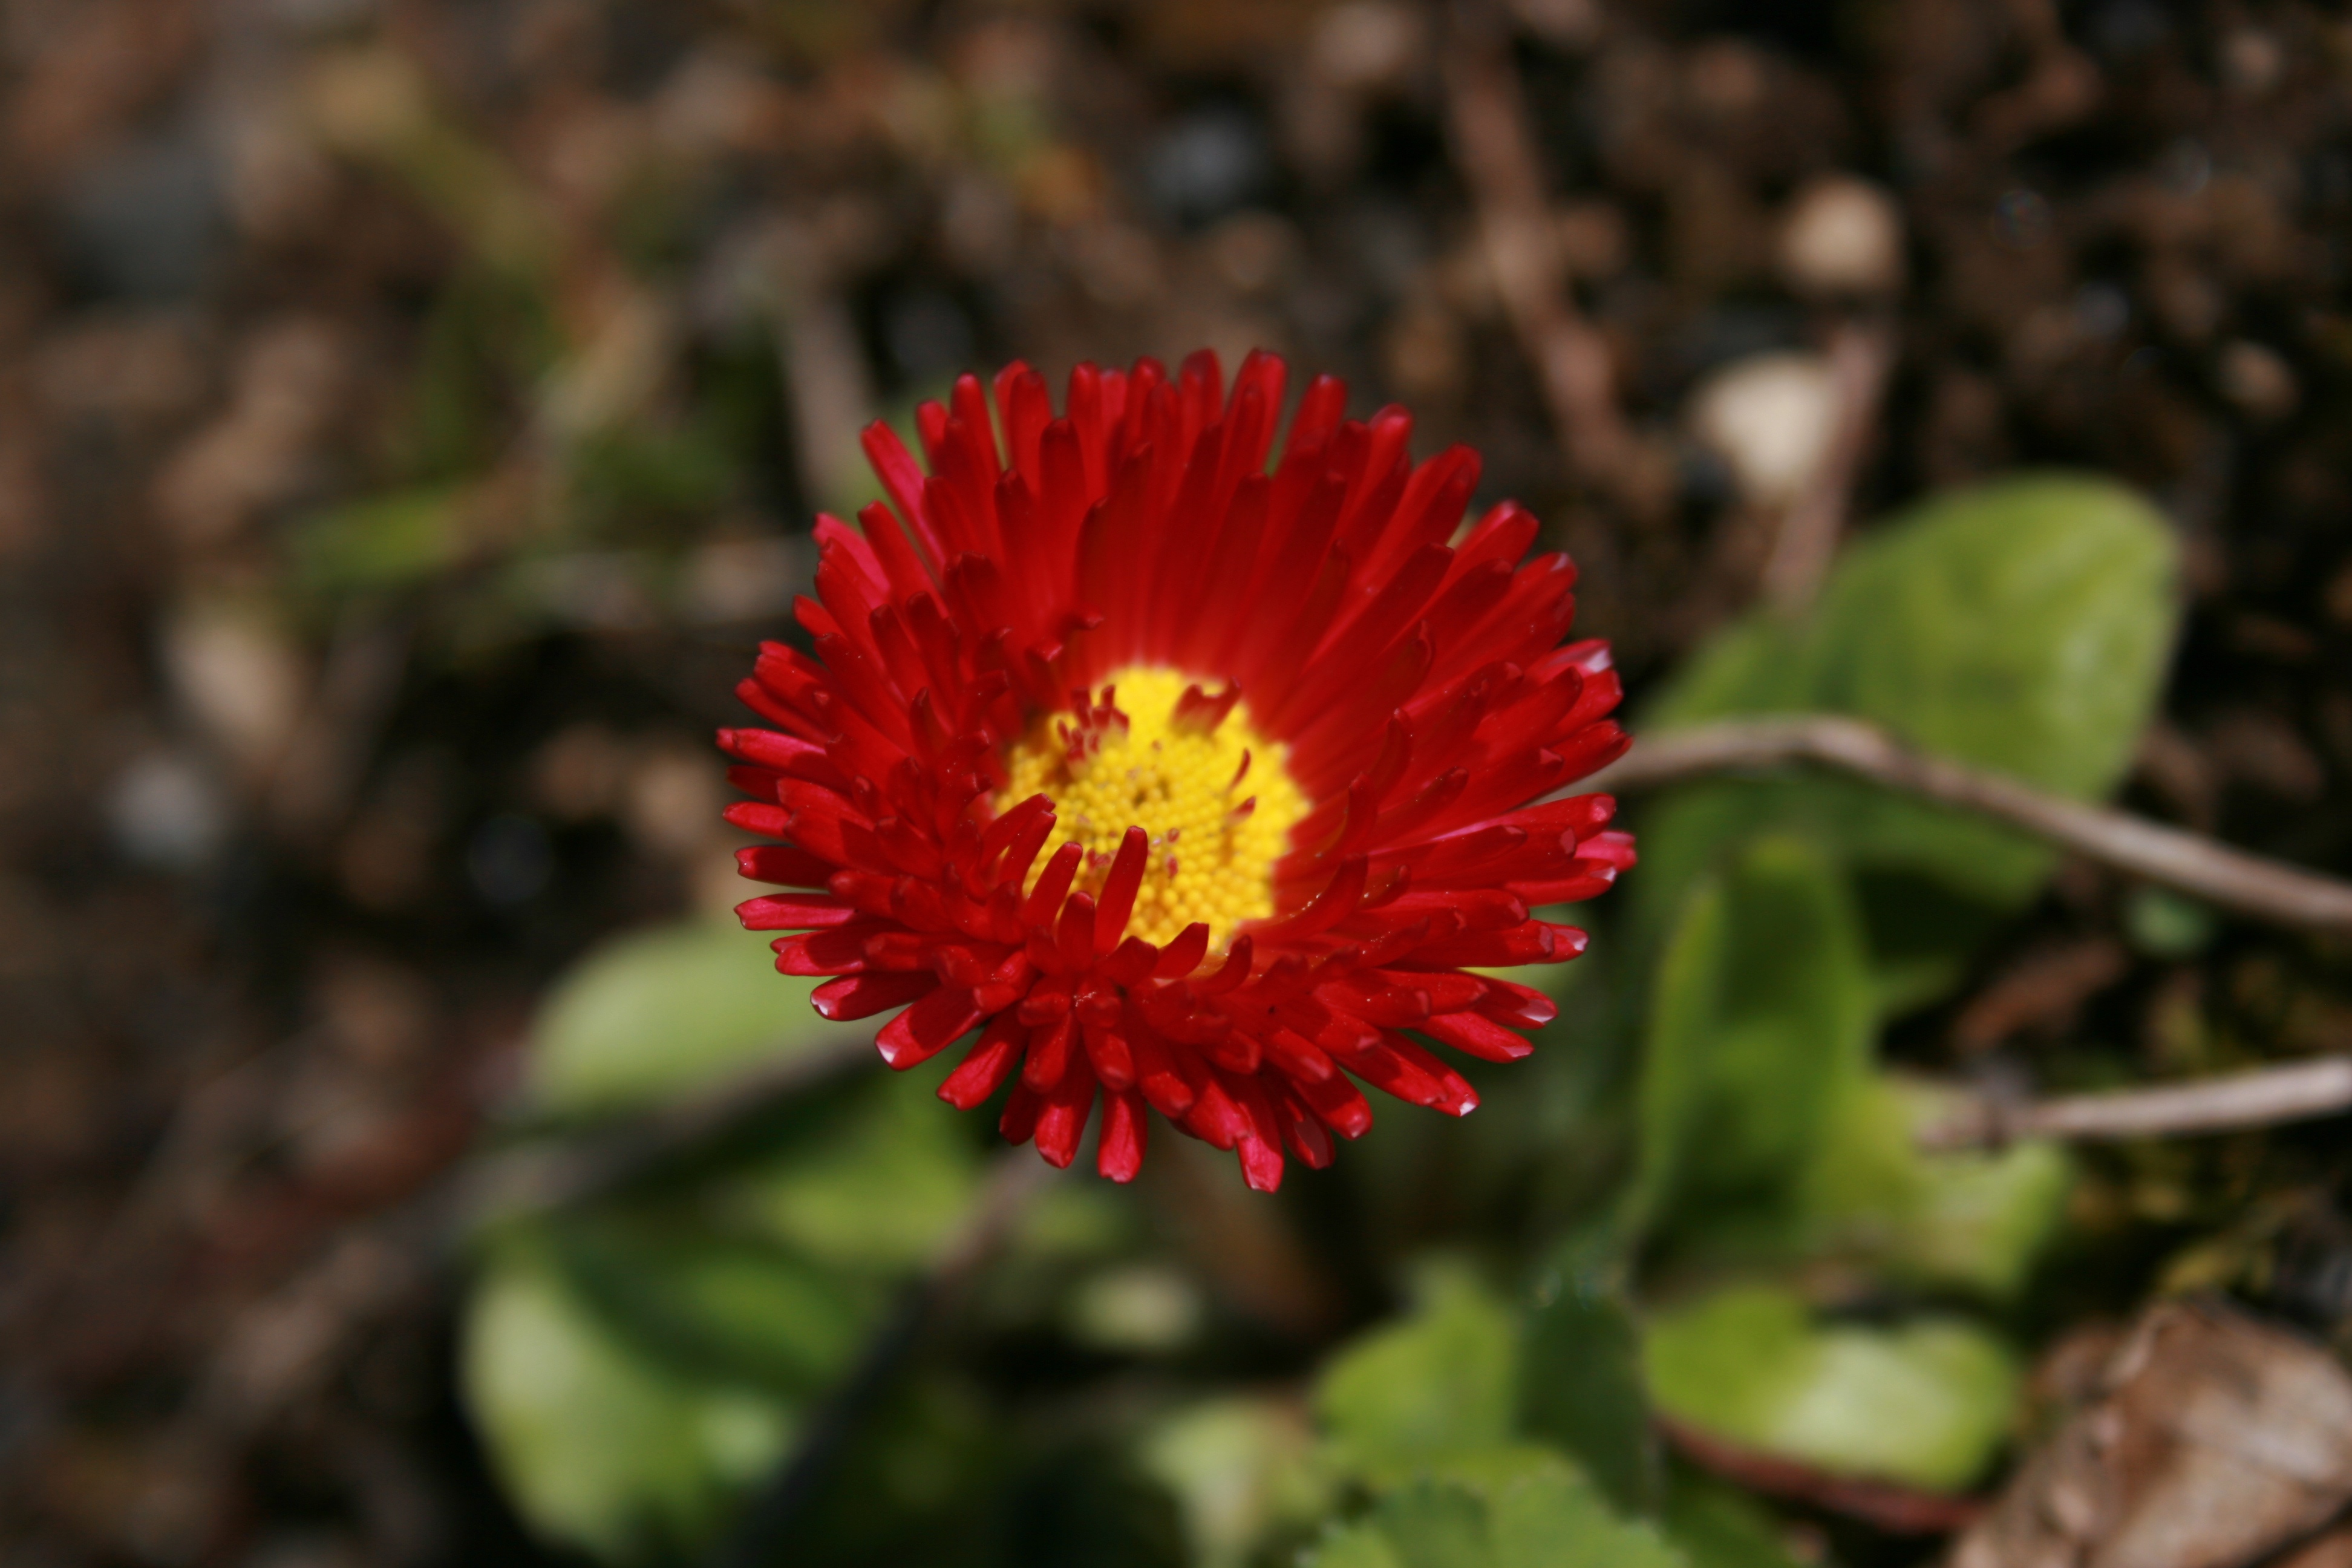
flower, plant, petal, herbaceous plant, grass, terrestrial plant, flowering plant, annual plant, daisy family, pollen, Forb, macro photography, wildflower, coquelicot